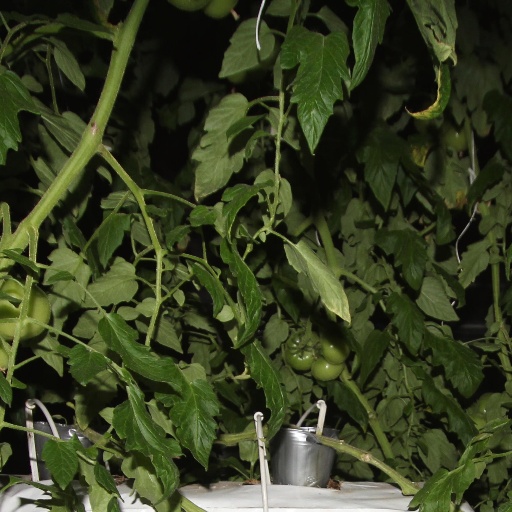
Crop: tomato